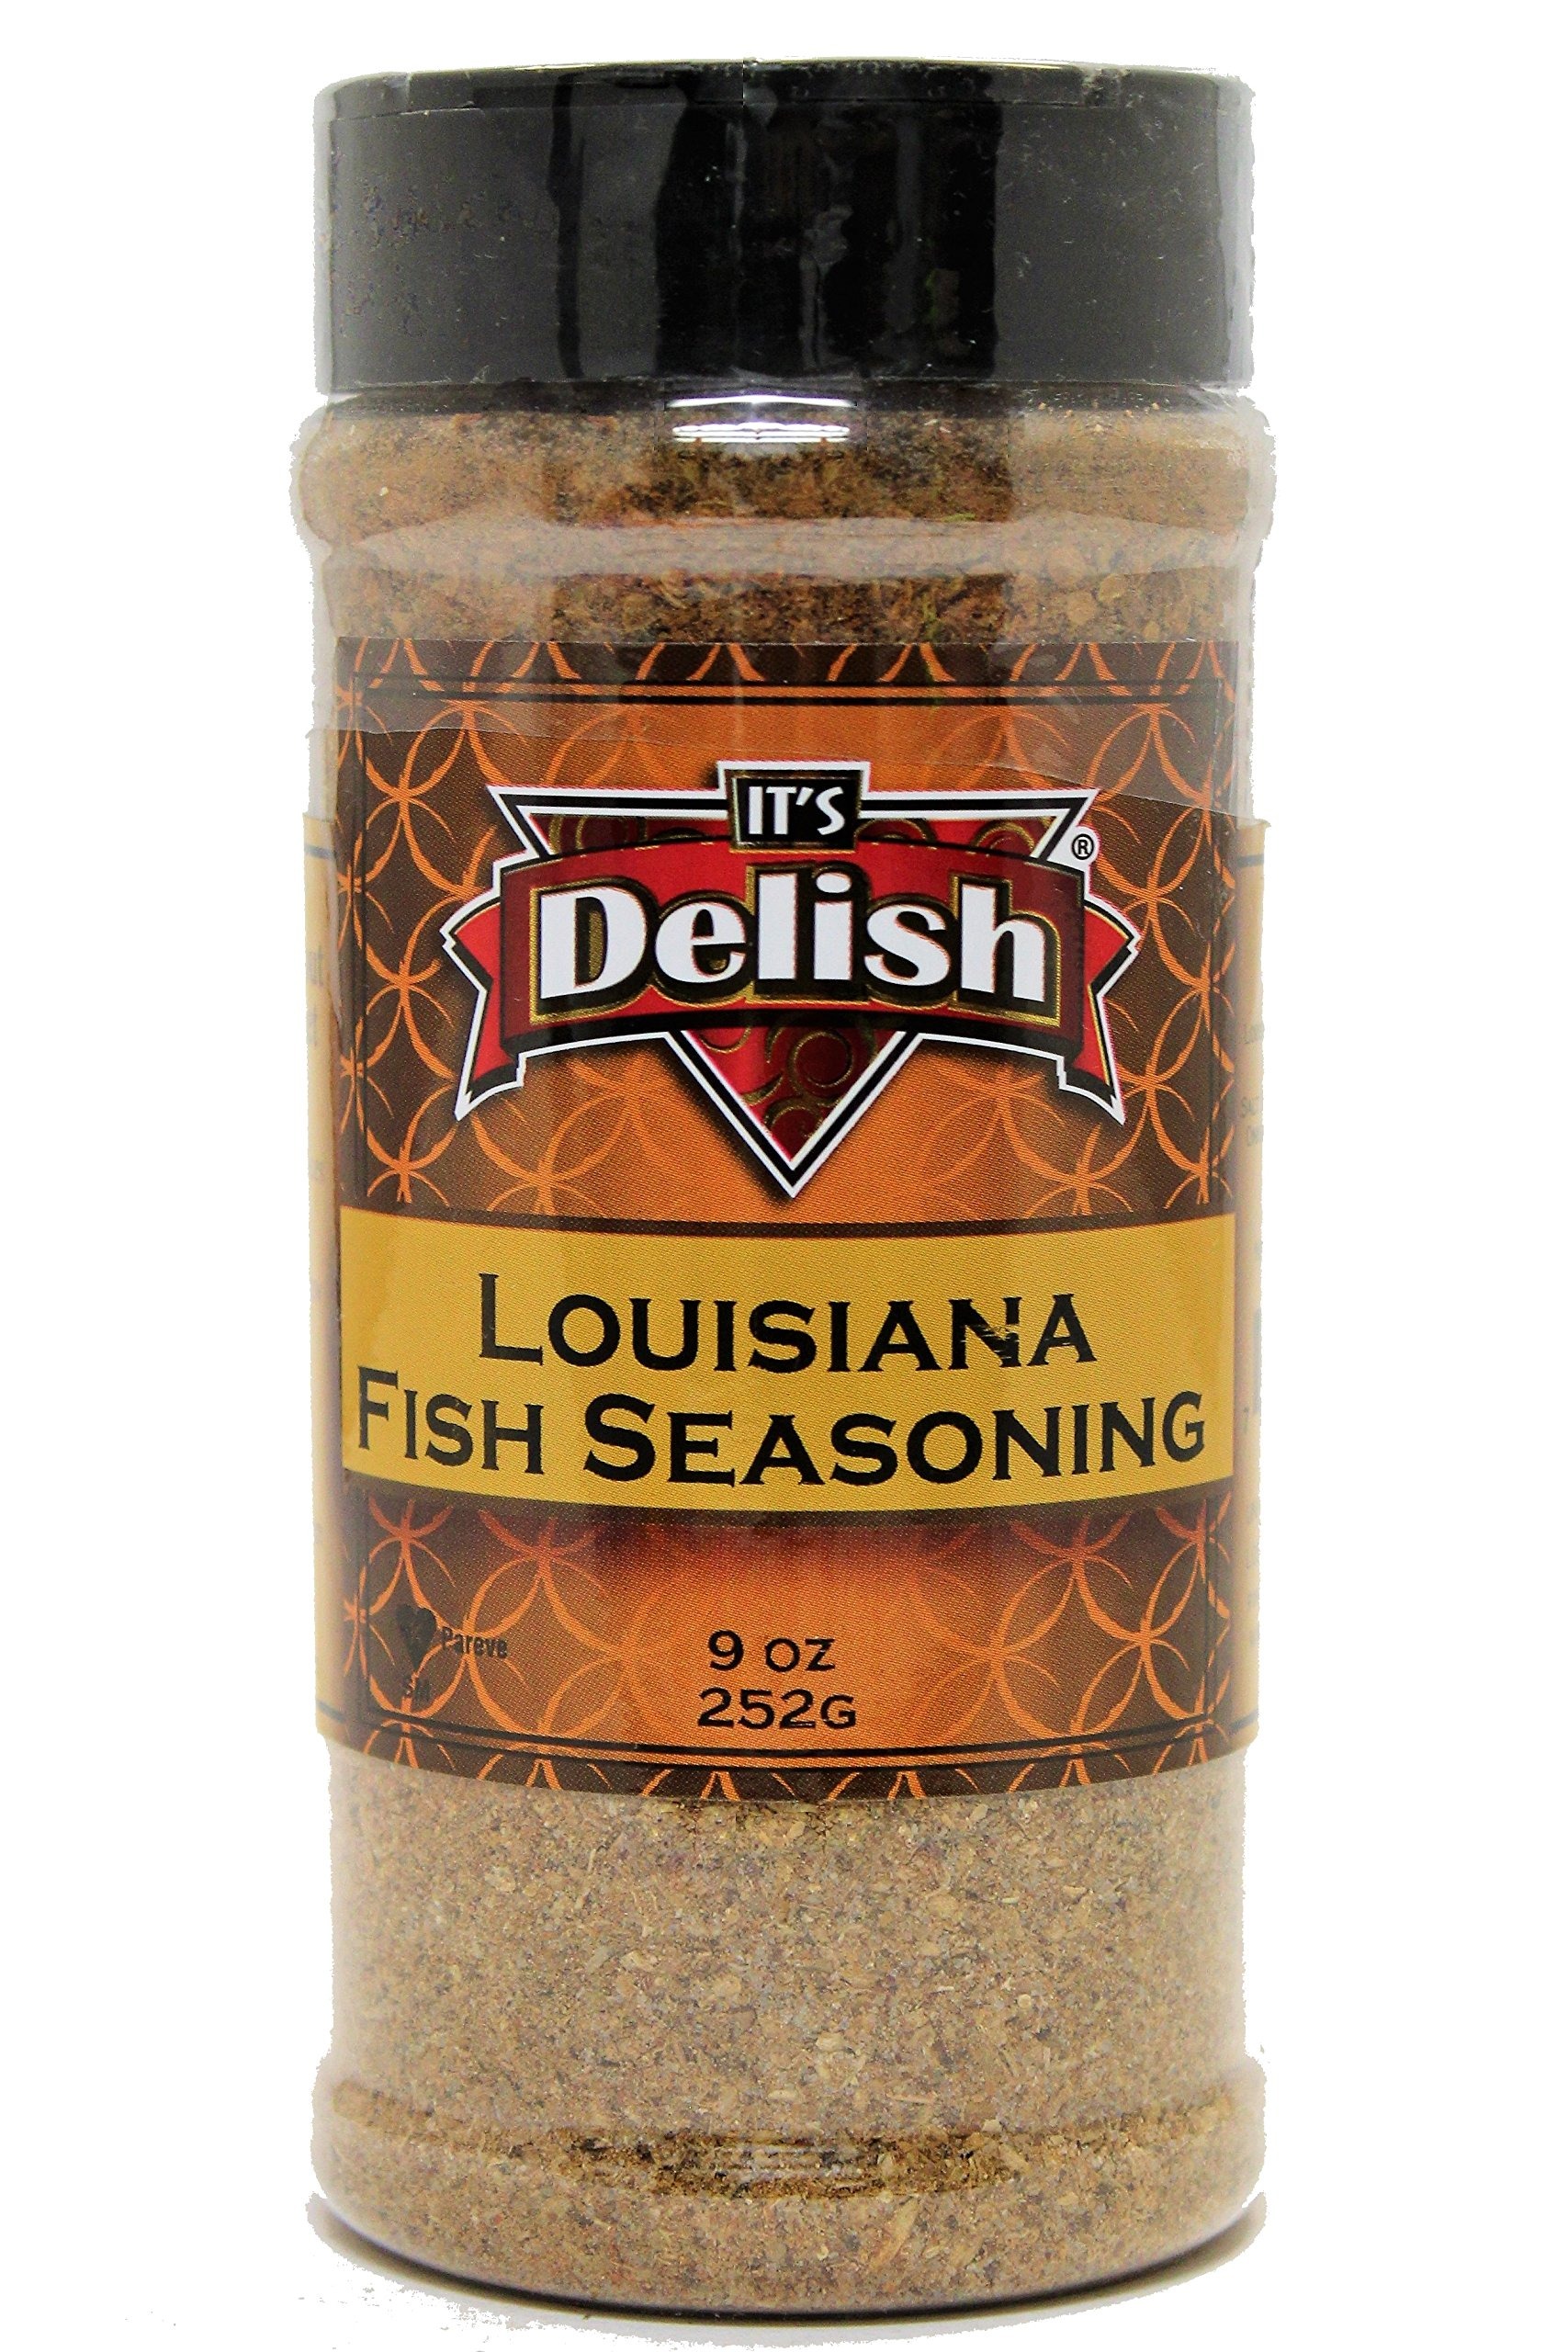
Item Name: Louisiana Fish Seasoning by Its Delish, (10 lbs)
Bullet Point 1: Highest Quality Gourmet Fish Seasoning
Bullet Point 2: Variety Packs Large Jar Medium Jar & 20 lbs 15 lbs 10 lbs 5 lbs 1 lbs Bulk bags by Its Delish brand
Bullet Point 3: Enhance your culinary experience with bold, savory and hearty flavor
Bullet Point 4: Chef master! On the grill or in the kitchen, a must have for your meats, poultry, fish and veggies
Bullet Point 5: Certified Kosher OU Packaged in the USA All natural No MSG non-GMO and Gluten free
Product Description: Its Delish makes top of the line world class in house spice blends and seasonings. Be sure to try all our varieties for every type of cooking, roasting and grilling you do. Wether in a convenient plastic jar or in a value by-the-pound bag, you"ll finish it up and come back for more! <p></p>It's Delish was established in 1992 and is located in North Hollywood, California. It's Delish is a food manufacturer and distributor who produces over 500 gourmet food products including licorice, sour belts, taffies, caramels, Jordan almonds, chocolates, nuts, fruits, trail mixes, spices, and the spice blends. It's Delish also produces organics and all natural products. We give you the oppertunity to order from the factory direct!<p></p>It’s Delish! prides itself on the four pillars that are at the foundation of everything we do.<p></p>Innovation Quality Value Service
Value: 1.0
Unit: Count

Price: 92.9